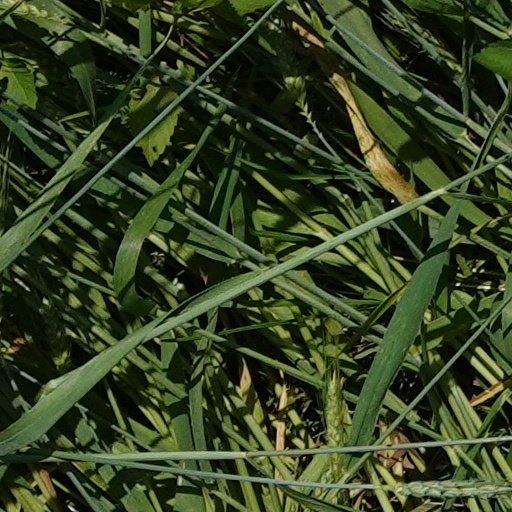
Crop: wheat